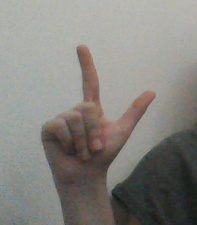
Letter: laam